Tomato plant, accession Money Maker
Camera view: vertical (180 deg); turntable rotation: 240 degrees
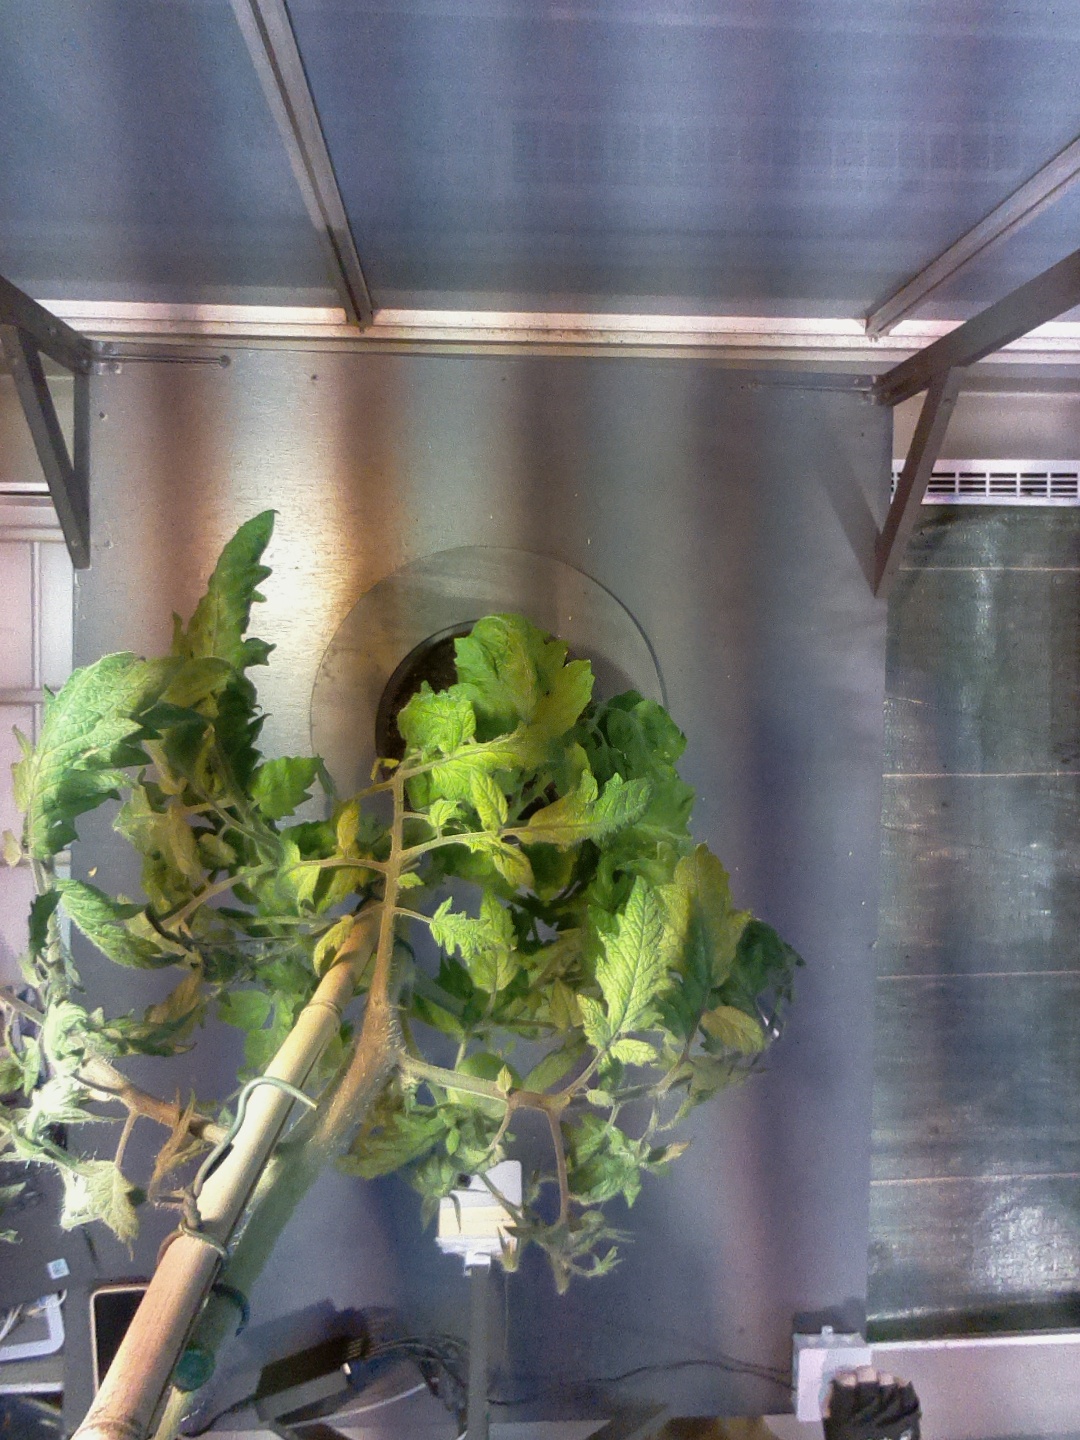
BBCH growth stage 74: 40%-50% of final fruit size